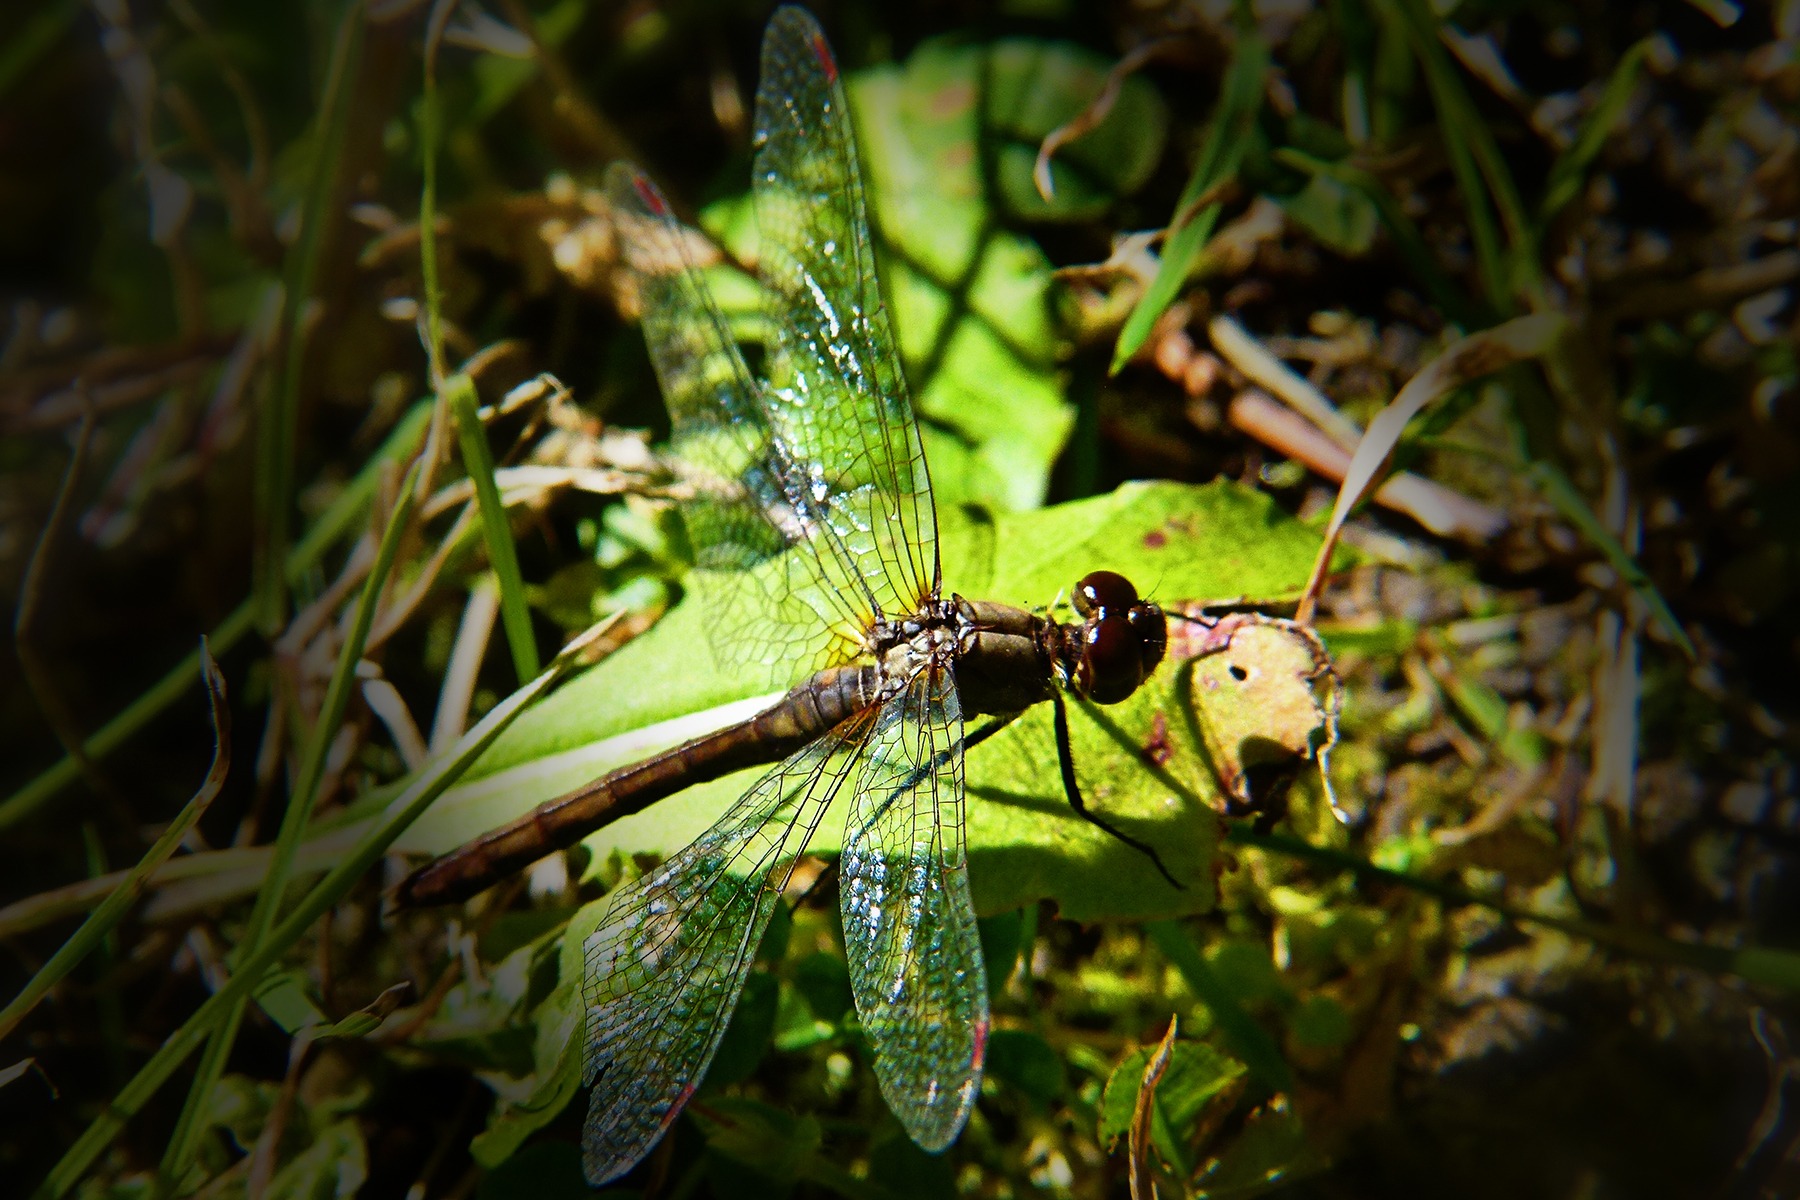
nature, meadow, flower, wildlife, green, insect, macro, fauna, invertebrate, close up, dragonfly, damselfly, macro photography, dragonflies and damseflies